Bosnian War

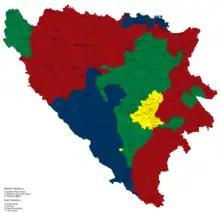
Owen–Stoltenberg plan

On 31 March 1993, the Security Council issued Resolution 816, calling on member states to enforce a no-fly zone over Bosnia-Herzegovina. On 12 April 1993, NATO commenced Operation Deny Flight to enforce this no-fly zone. On 25 May 1993 the International Criminal Tribunal for the former Yugoslavia (ICTY) was formally established by United Nations Security Council Resolution 827.